Beijing International MBA at Peking University

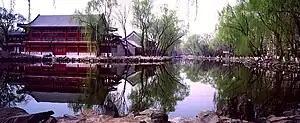
Scenery at the Langrun Garden, Peking University

BiMBA is located at the north eastern part of Peking University, inside the Langrun Garden. Langrun Garden used to be a part of one of the annexes of the Old Summer Palace (Yuan Ming Yuan).